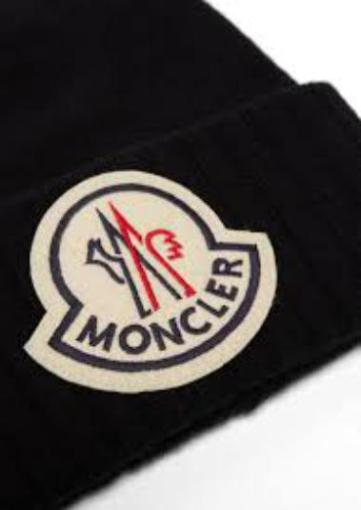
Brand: moncler-1
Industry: Clothes